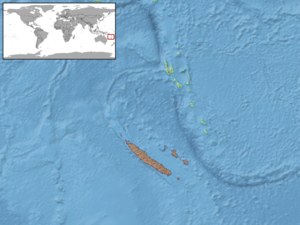
Caledoniscincus haplorhinus est une espèce de sauriens de la famille des Scincidae.